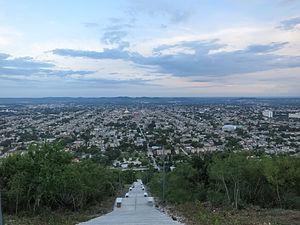
Holguín est une ville et une municipalité de Cuba, capitale de la province de Holguín. Elle est située au sud-est de l'île, à 680 km de La Havane et à 29 km de l'océan Atlantique. Sa population était estimée à 277 050 habitants en 2010.